Riverview (Port Royal, Virginia)

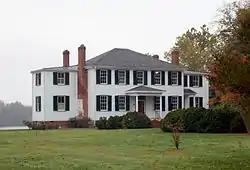
Riverview, October 2012

Riverview, or Lightfoot House, is a historic home located at Port Royal, Caroline County, Virginia. It was built about 1845–1846, and is a two-story, five bay frame structure with a double-pile plan in the Greek Revival style. It has a hipped roof and sits on a brick basement. Also on the property is a contributing meathouse.